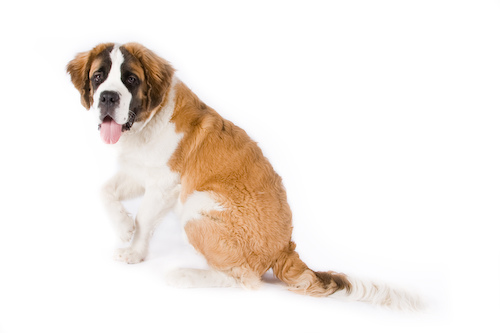
Animal: dog
Breed: saint bernard